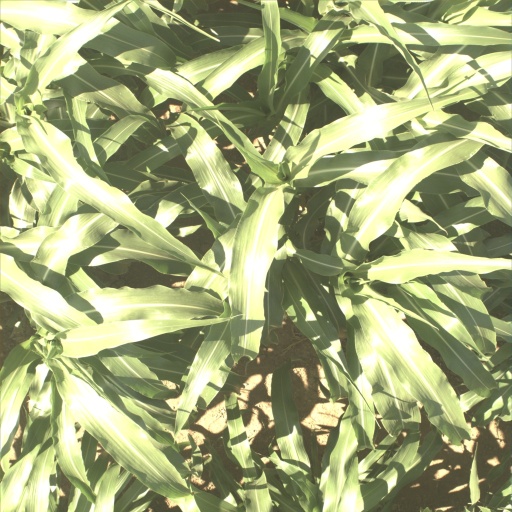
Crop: sorghum